Pepe Ahlqvist

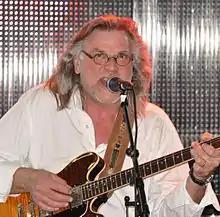
Pepe at the Helsinki Music Fair, 2011

The groups that first influenced him were The Beatles and The Rolling Stones, but it was John Mayall’s Bluesbreakers that exposed him to the blues.